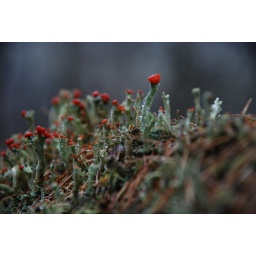
reflections in a water droplet of surrounding trees